Question: Please indicate a possible affordance area of the jump_skateboard that can be used for standing
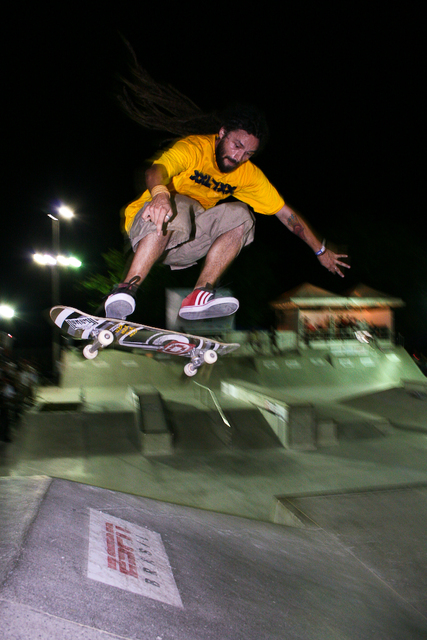
Answer: [44.17, 298.461, 248.997, 380.702]